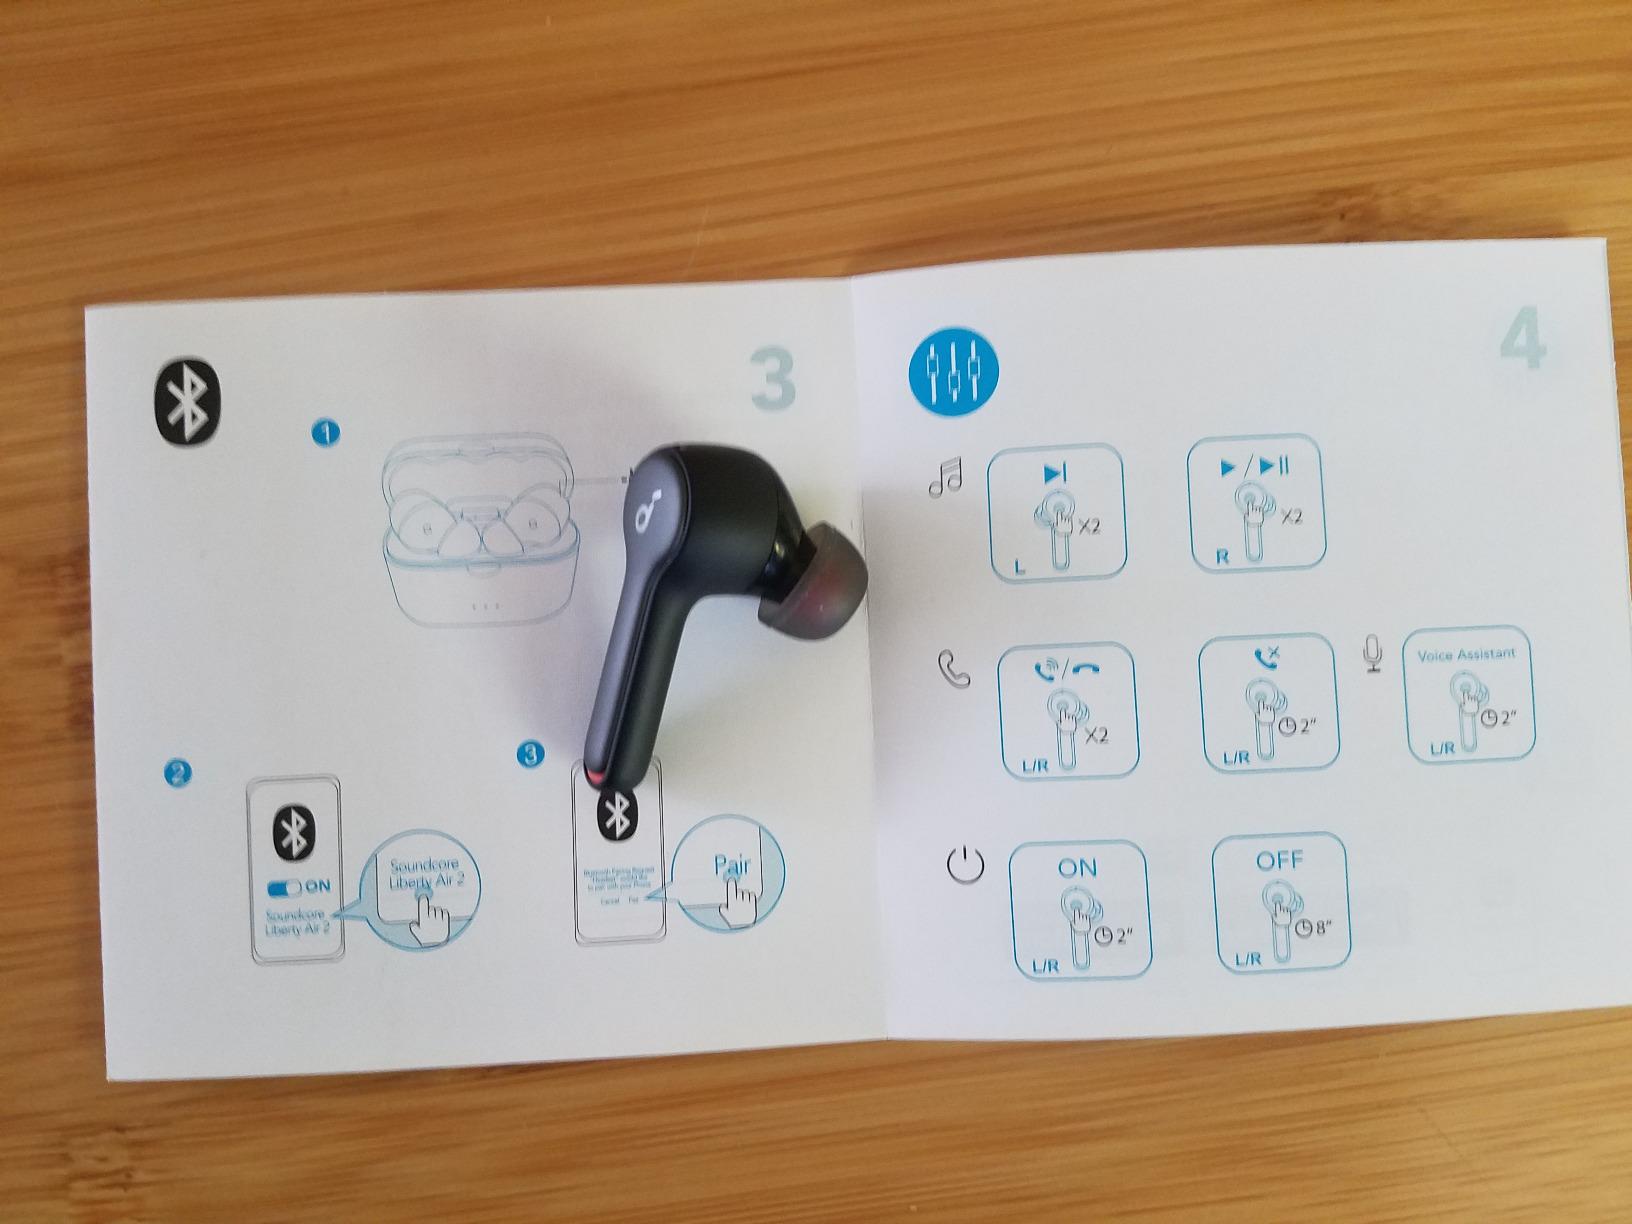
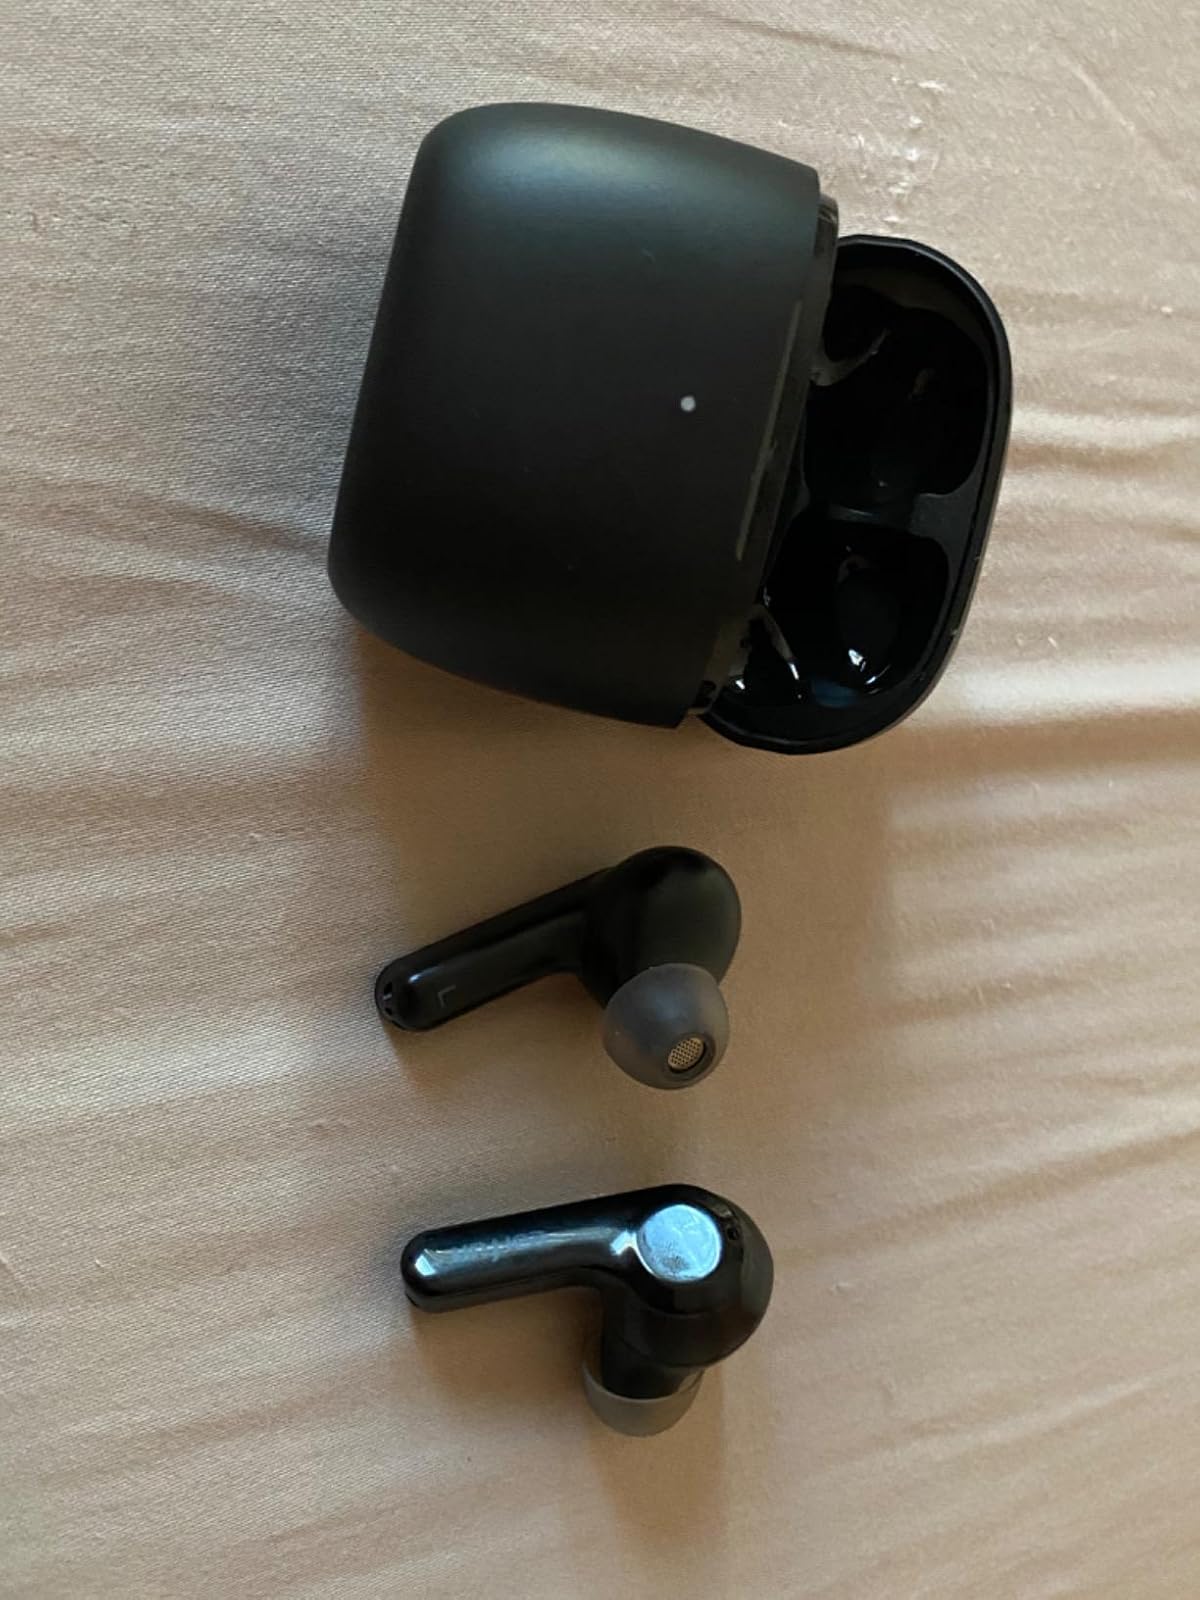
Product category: earbuds
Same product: no